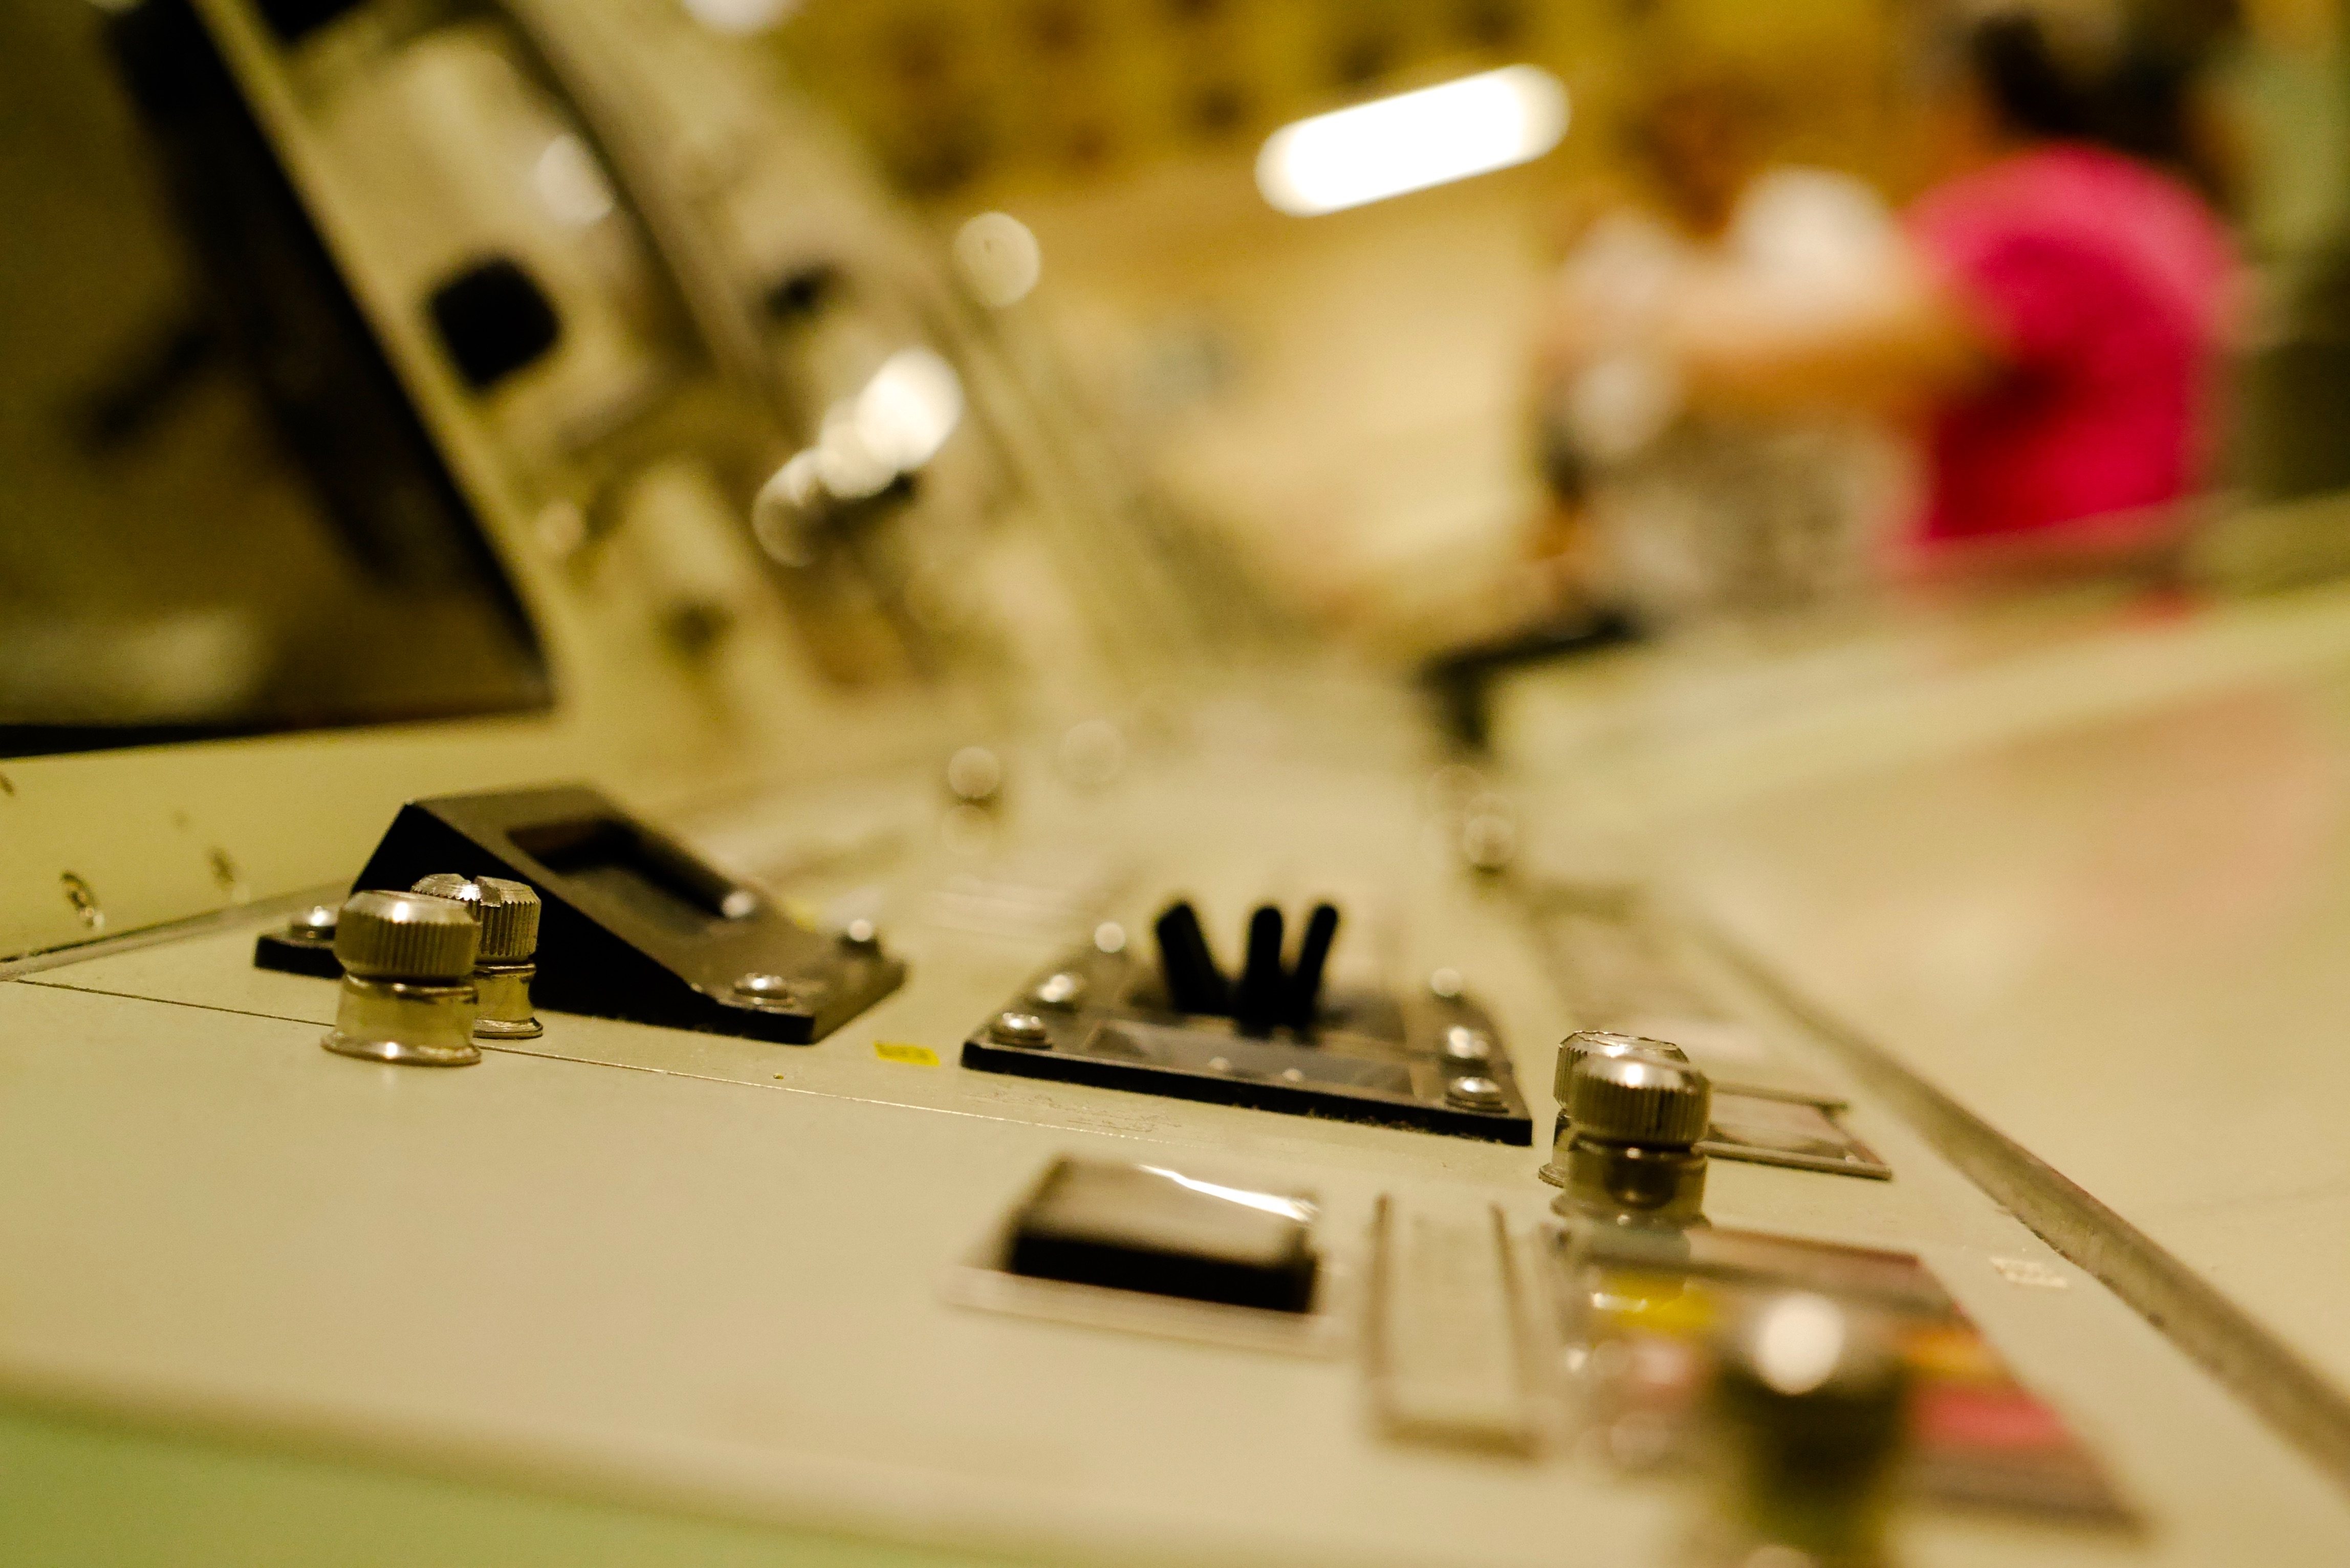
technology, art, electronics, electronic engineering, electronic instrument